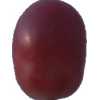
Label: pink_grape